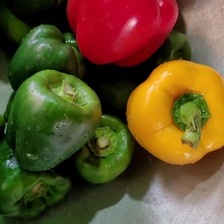
Label: capsicum